Craver Farmstead

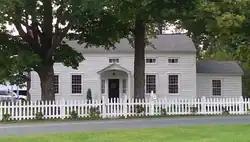
Craver Farmstead 2014 (225th Anniversary)

The Craver Farmstead was established circa 1790 consisting of 225 acres with a farmhouse and a barn. Today, the Craver Farmstead is both architecturally and historically significant. The farmhouse was built prior to 1790 and stands as one of the oldest and best preserved examples of Federal-style architecture in upstate New